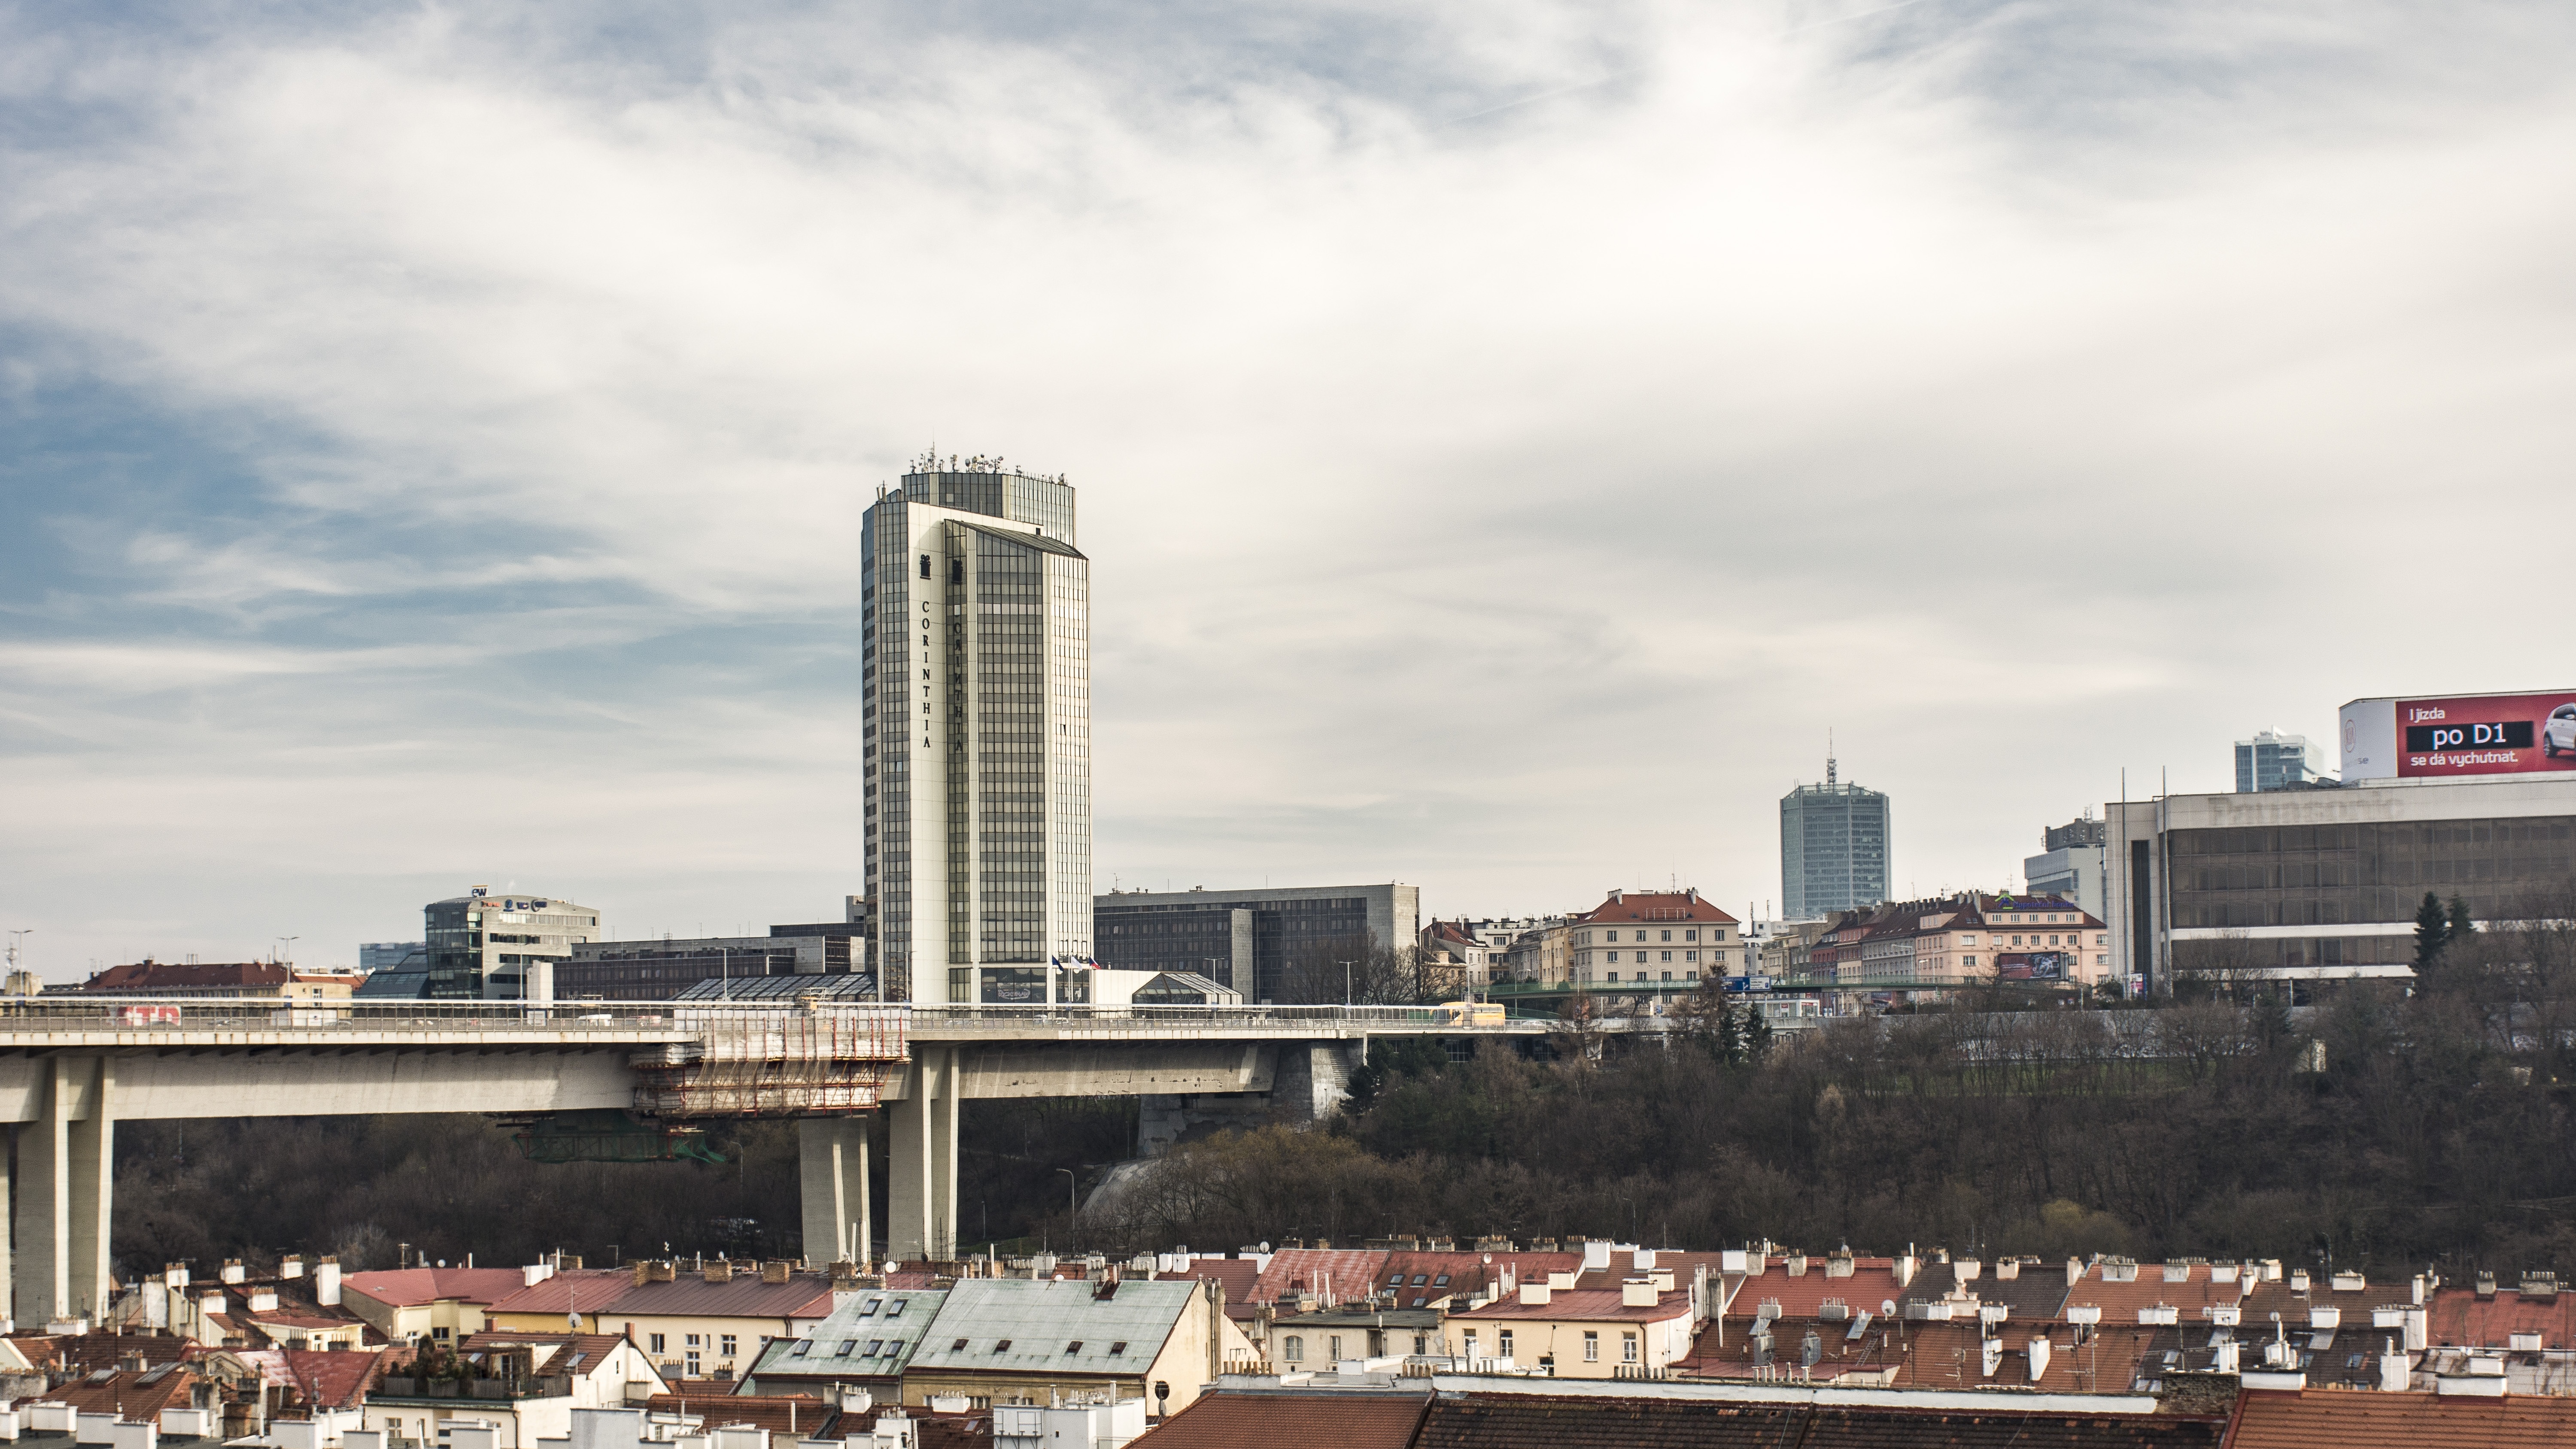
architecture, structure, sky, sun, skyline, street, city, skyscraper, cityscape, downtown, transport, vehicle, landmark, stadium, tower block, clouds, background, infrastructure, houses, czech republic, urban area, human settlement, sport venue